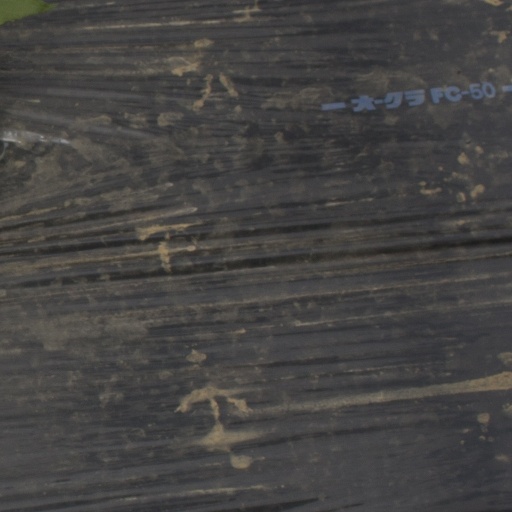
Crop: Jerusalem artichoke